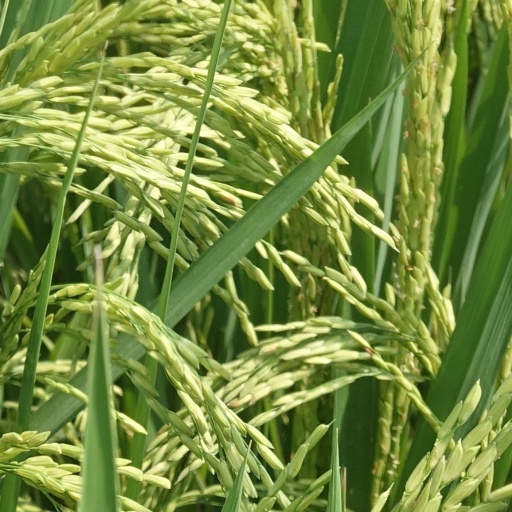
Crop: rice